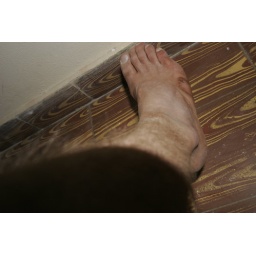
after hiking all day in flip flops through red sand